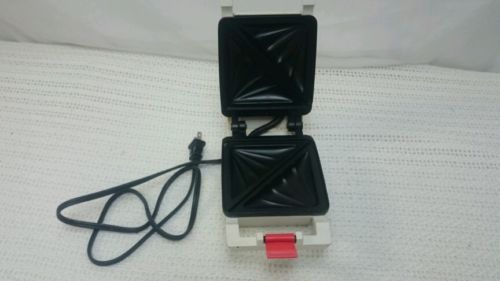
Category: toaster